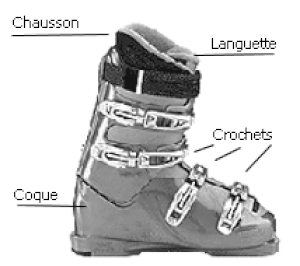
Le ski alpin est un sport de glisse qui consiste à descendre une pente enneigée à l'aide de skis. C'est un sport olympique depuis 1936.